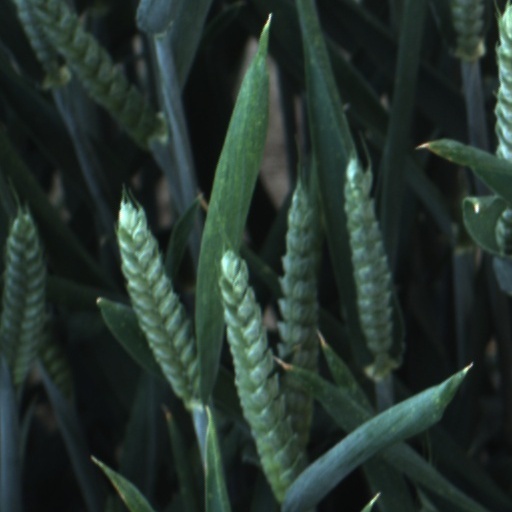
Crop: wheat